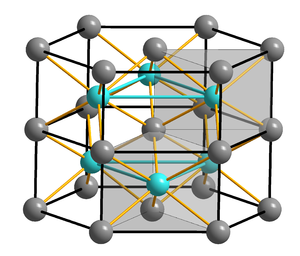
La millérite est une espèce minérale composée de sulfure de nickel de formule NiS, pouvant contenir des traces de fer, de cobalt ou de cuivre.
Le sulfure de fer(II), encore appelé sulfure ferreux, est le composé chimique de formule FeS. À l'instar de l'oxyde de fer(II), c'est un composé non-stœchiométrique. Il est pyrophorique à l'état pulvérulent.